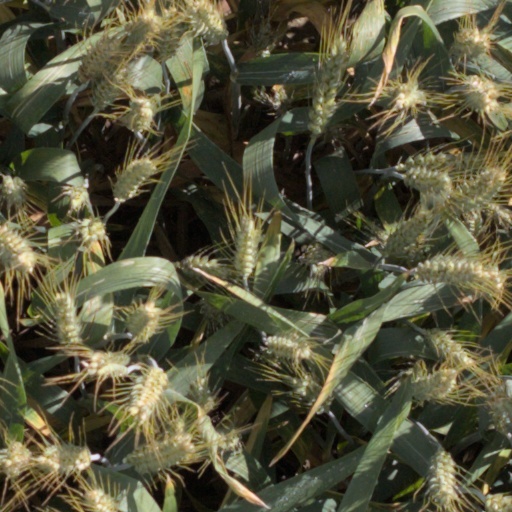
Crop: wheat